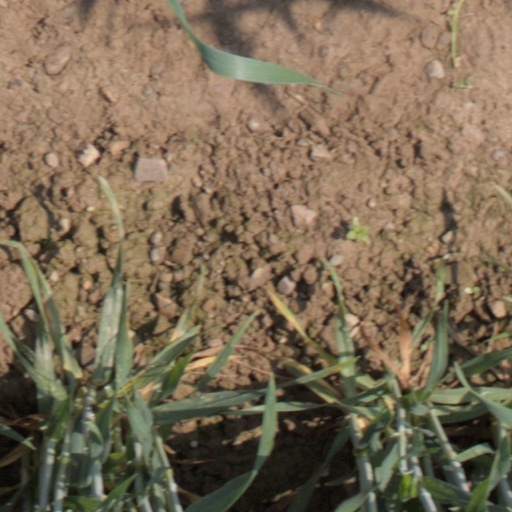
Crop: wheat